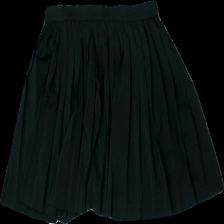
View: front
Type: Skirt
Category: Ladies
Brand: H&M
Brand text on label: DIVIDED
Colors: Black
Material: 100% Viscose
Cut: Regular
Size: 38
Season: All
Price range: 50-100
Recommended usage: Reuse
Description: Pleated black skirt with elastic waistband